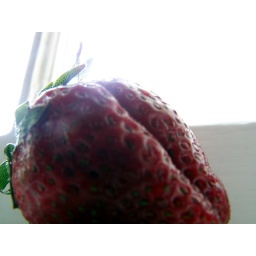
strawberry in kitchen window